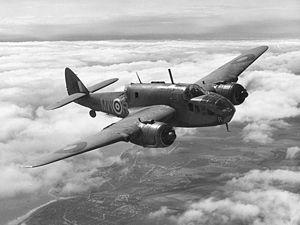
Le Bristol Beaufort est un avion militaire britannique de la Seconde Guerre mondiale. Pendant trois ans de 1940 à 1943, il fut le bombardier-torpilleur standard du Coastal Command.
Un bombardier-torpilleur est un bombardier conçu principalement pour attaquer des navires ou des sous-marins avec des torpilles. Cela requiert une longue soute à bombe ou une installation particulière sous le fuselage pour transporter l'engin, ce qui explique pourquoi il existe un type d'avion particulier pour cette tâche.